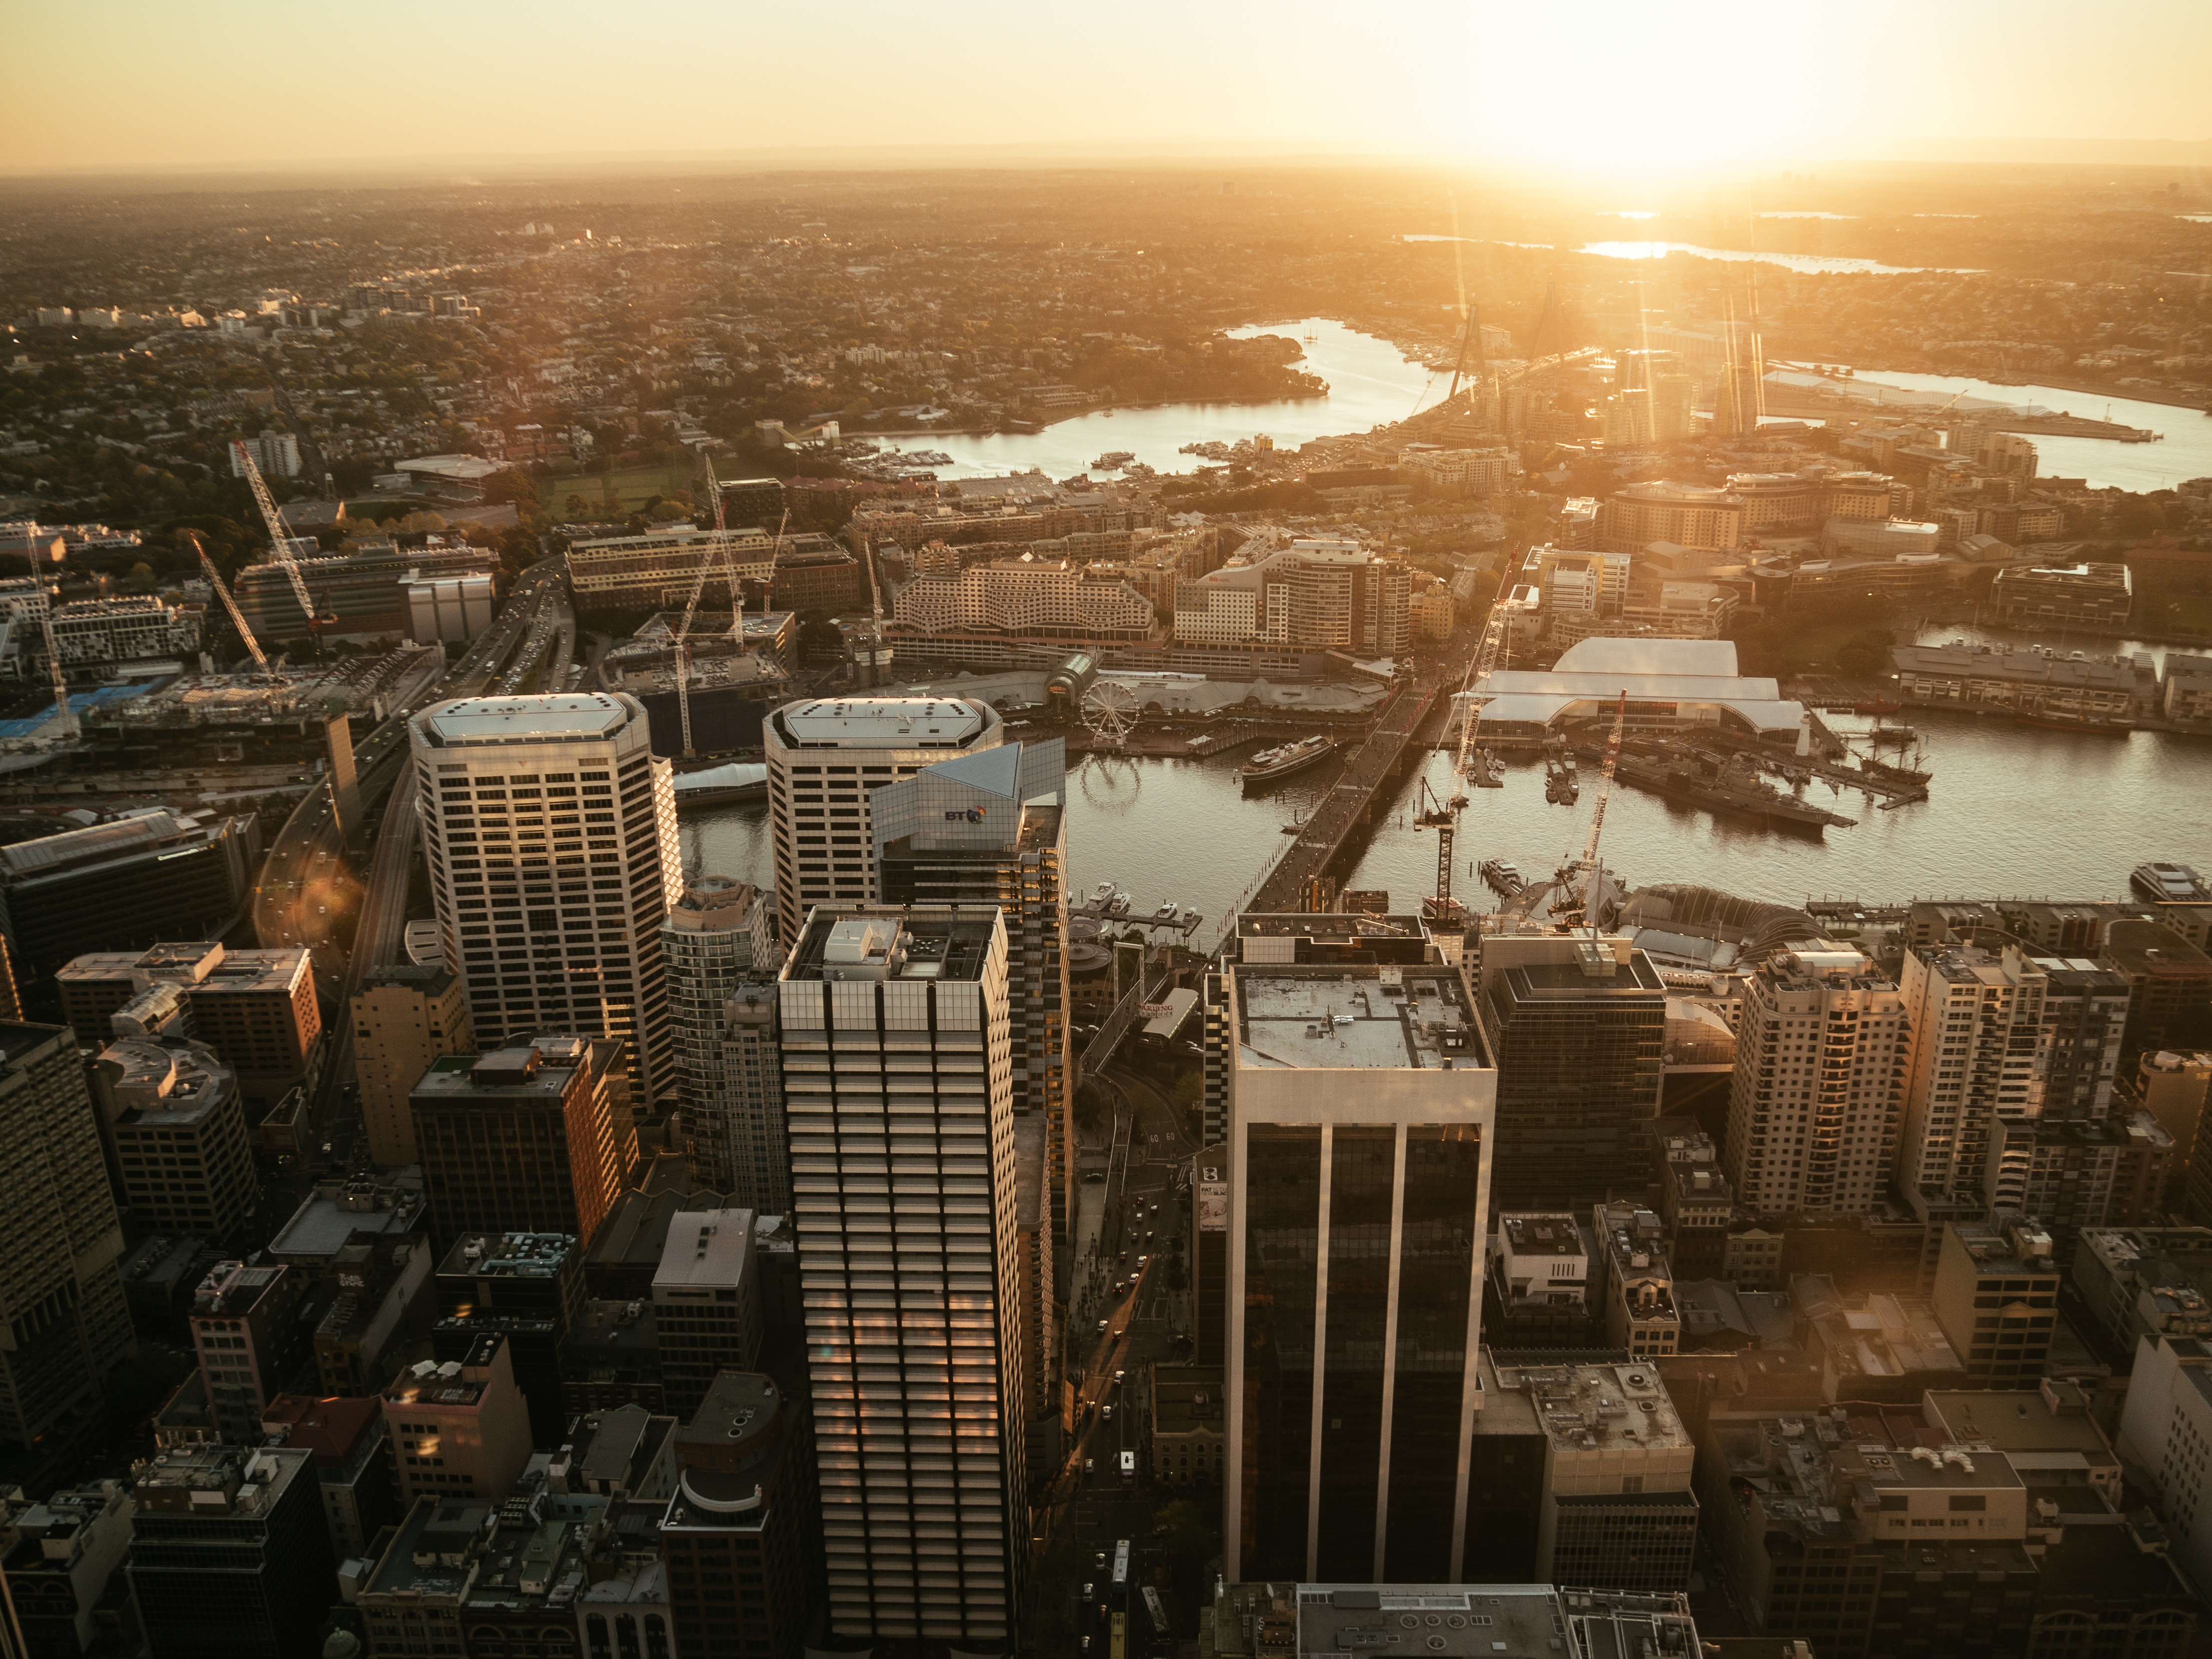
skyline, night, photography, morning, city, skyscraper, cityscape, downtown, dusk, evening, metropolis, screenshot, aerial photography, urban area, residential area, atmospheric phenomenon, human settlement, atmosphere of earth, metropolitan area